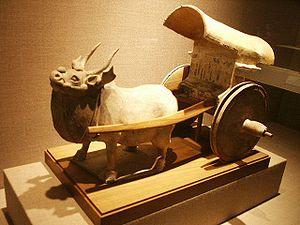
La dynastie Han qui règne sur la Chine de 206 av. J.-C. à 220 apr. J.-C., est fondée par Liu Bang, un chef de guerre d'origine paysanne qui est passé à la postérité sous le nom d'empereur Han Gaozu. Seconde dynastie impériale chinoise, elle succède à la dynastie Qin, qui a unifié la Chine après avoir conquis tous les Royaumes combattants et est suivie de la période des Trois Royaumes.